Santiago Carrillo

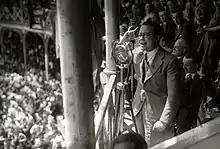
Delivering a speech in Tolosa in 1936

After his release, in March 1936, Carrillo and the executive of the Socialist Youth travelled to Moscow to meet the leaders of the Young Communist International and prepare the unification of Socialist and Communist youth leagues.